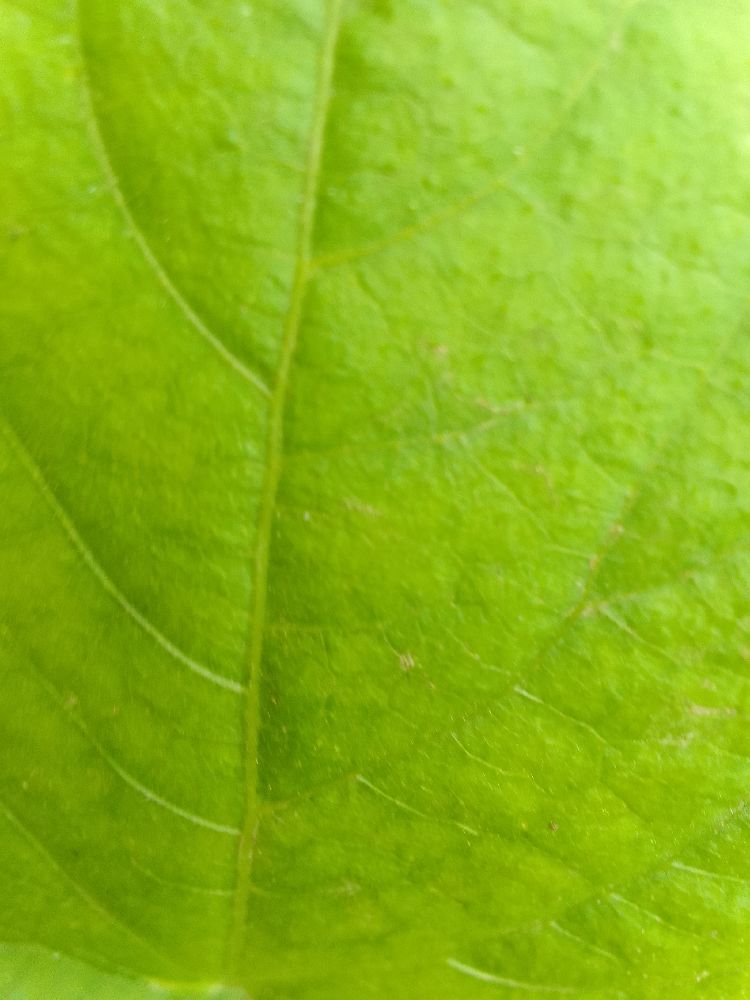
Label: healthy